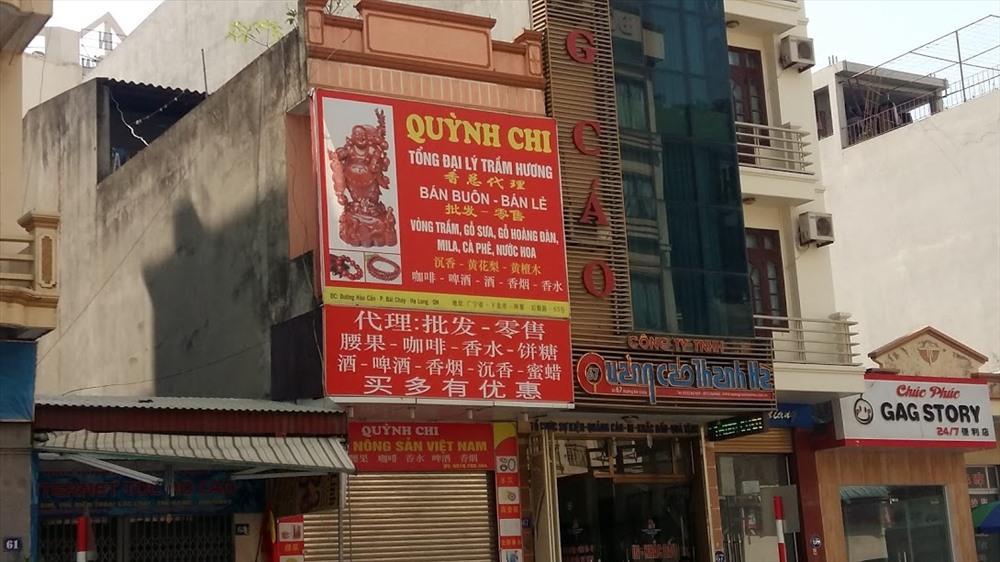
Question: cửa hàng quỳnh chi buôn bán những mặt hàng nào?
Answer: trầm hương